Domingo Elías

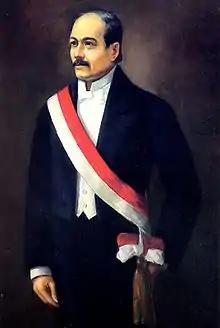
Domingo Elías.

Domingo Elías Carbajo (July 19, 1805, Ica, Viceroyalty of Peru – July 3, 1867, Lima, Peru) served as Interim President of Peru (Self-proclaimed President) for a brief period between June and August 1844.